The Crow: Stairway to Heaven

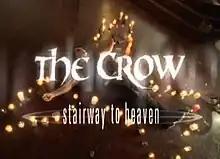
"The Crow: Stairway to Heaven" title card

The Crow: Stairway to Heaven is a Canadian superhero television series created by Bryce Zabel. It originally aired from September 25, 1998, to May 22, 1999, consisting of 22 episodes. The series was based on the Caliber Press' "The Crow" comic book series. It starred Mark Dacascos as the protagonist, Eric Draven.